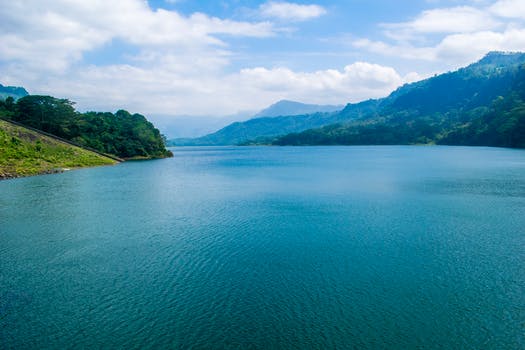
Label: No Watermark